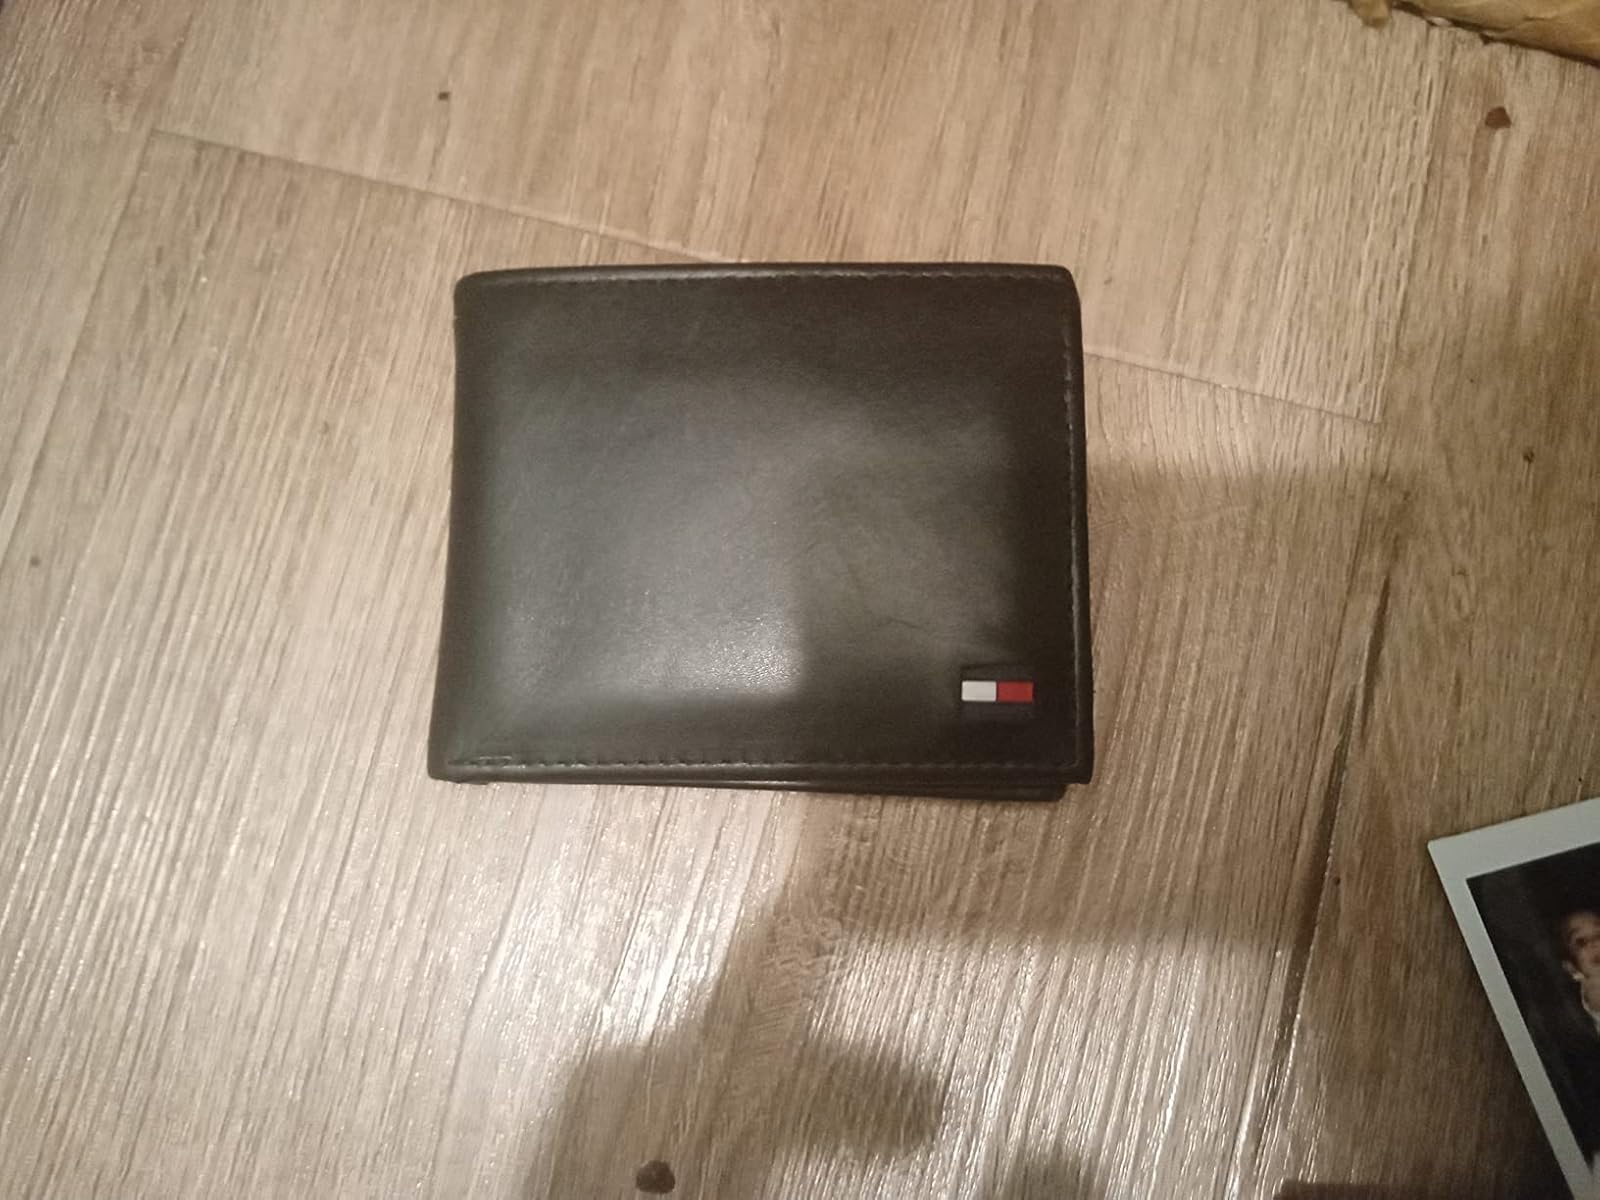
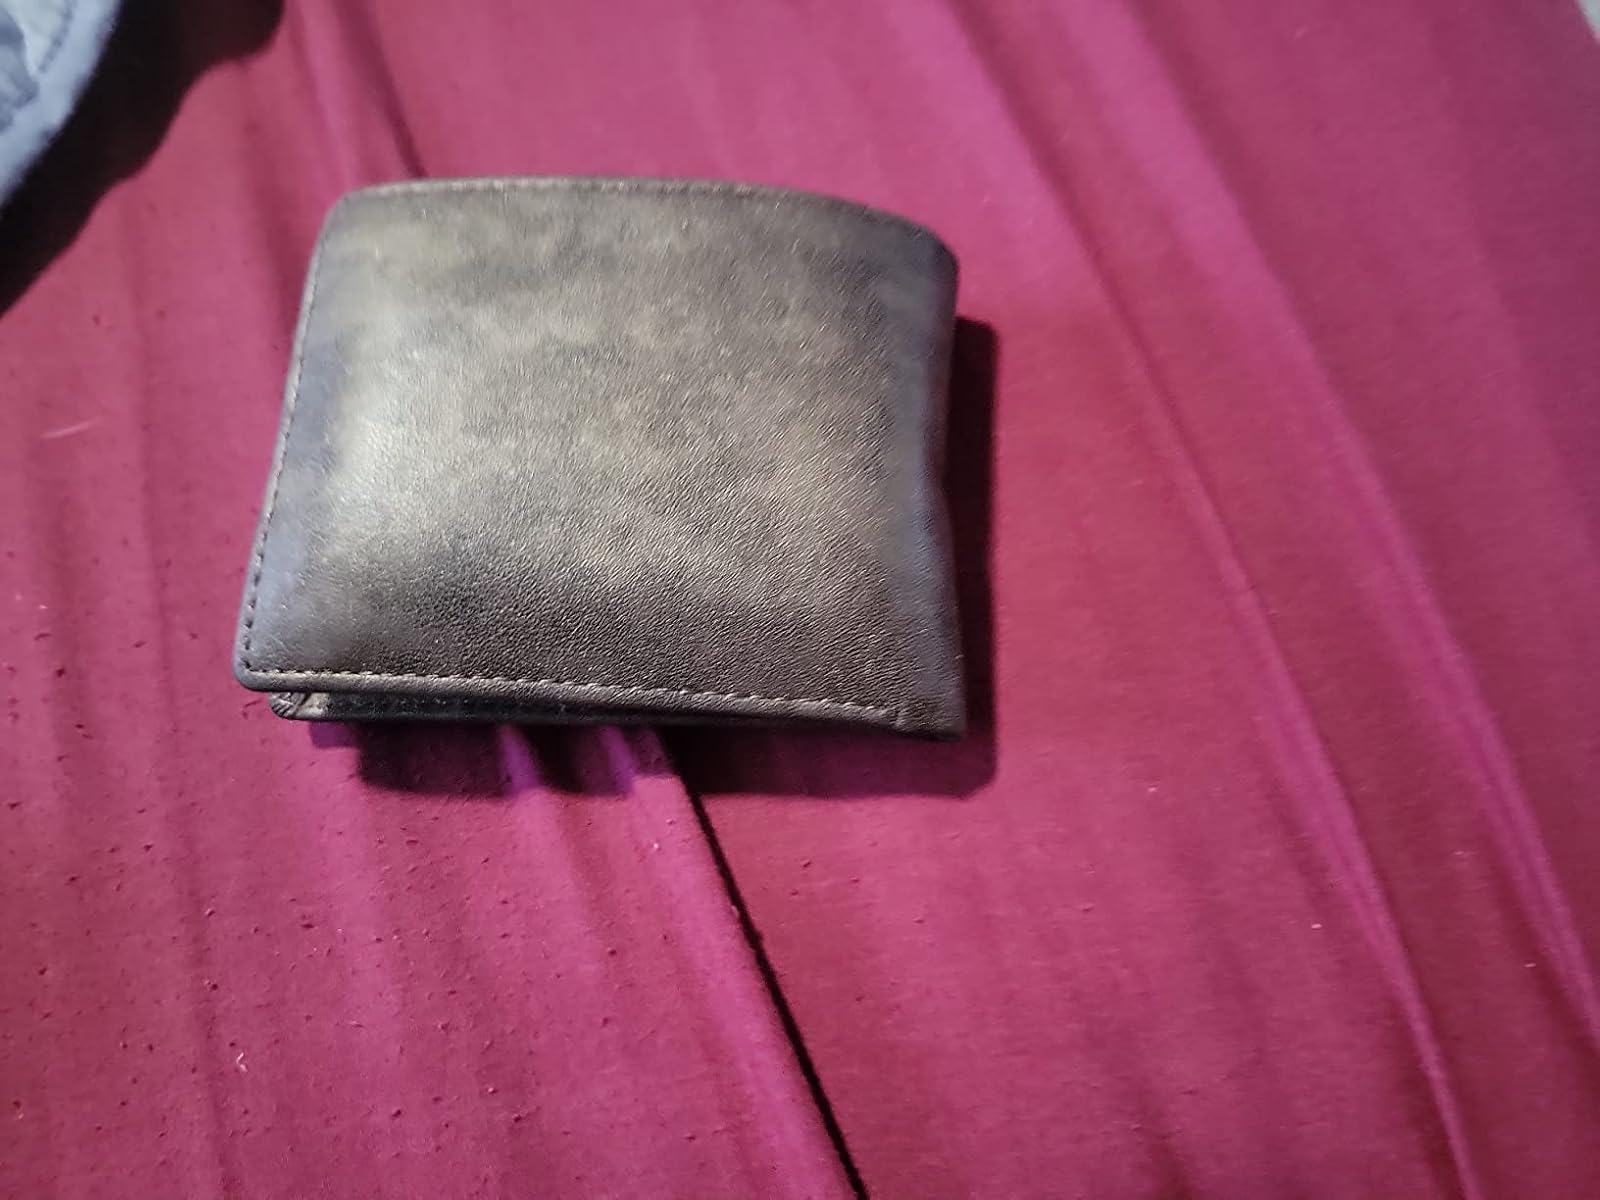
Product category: accessories_wallet
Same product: no